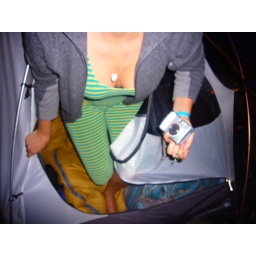
green and yellow striped cactus tiger in the hat